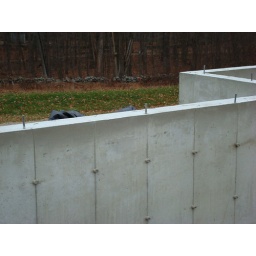
DSC00363 MC Unit looking over foundation wall toward view of field